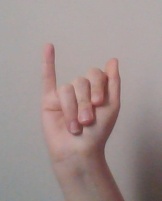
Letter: meem